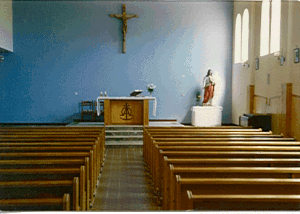
L'église du Sacré-Cœur-de-Jésus est située en Bosnie-Herzégovine, dans le village de Donji Crnač et sur le territoire de la Ville de Široki Brijeg. Elle a été construite en 1970.